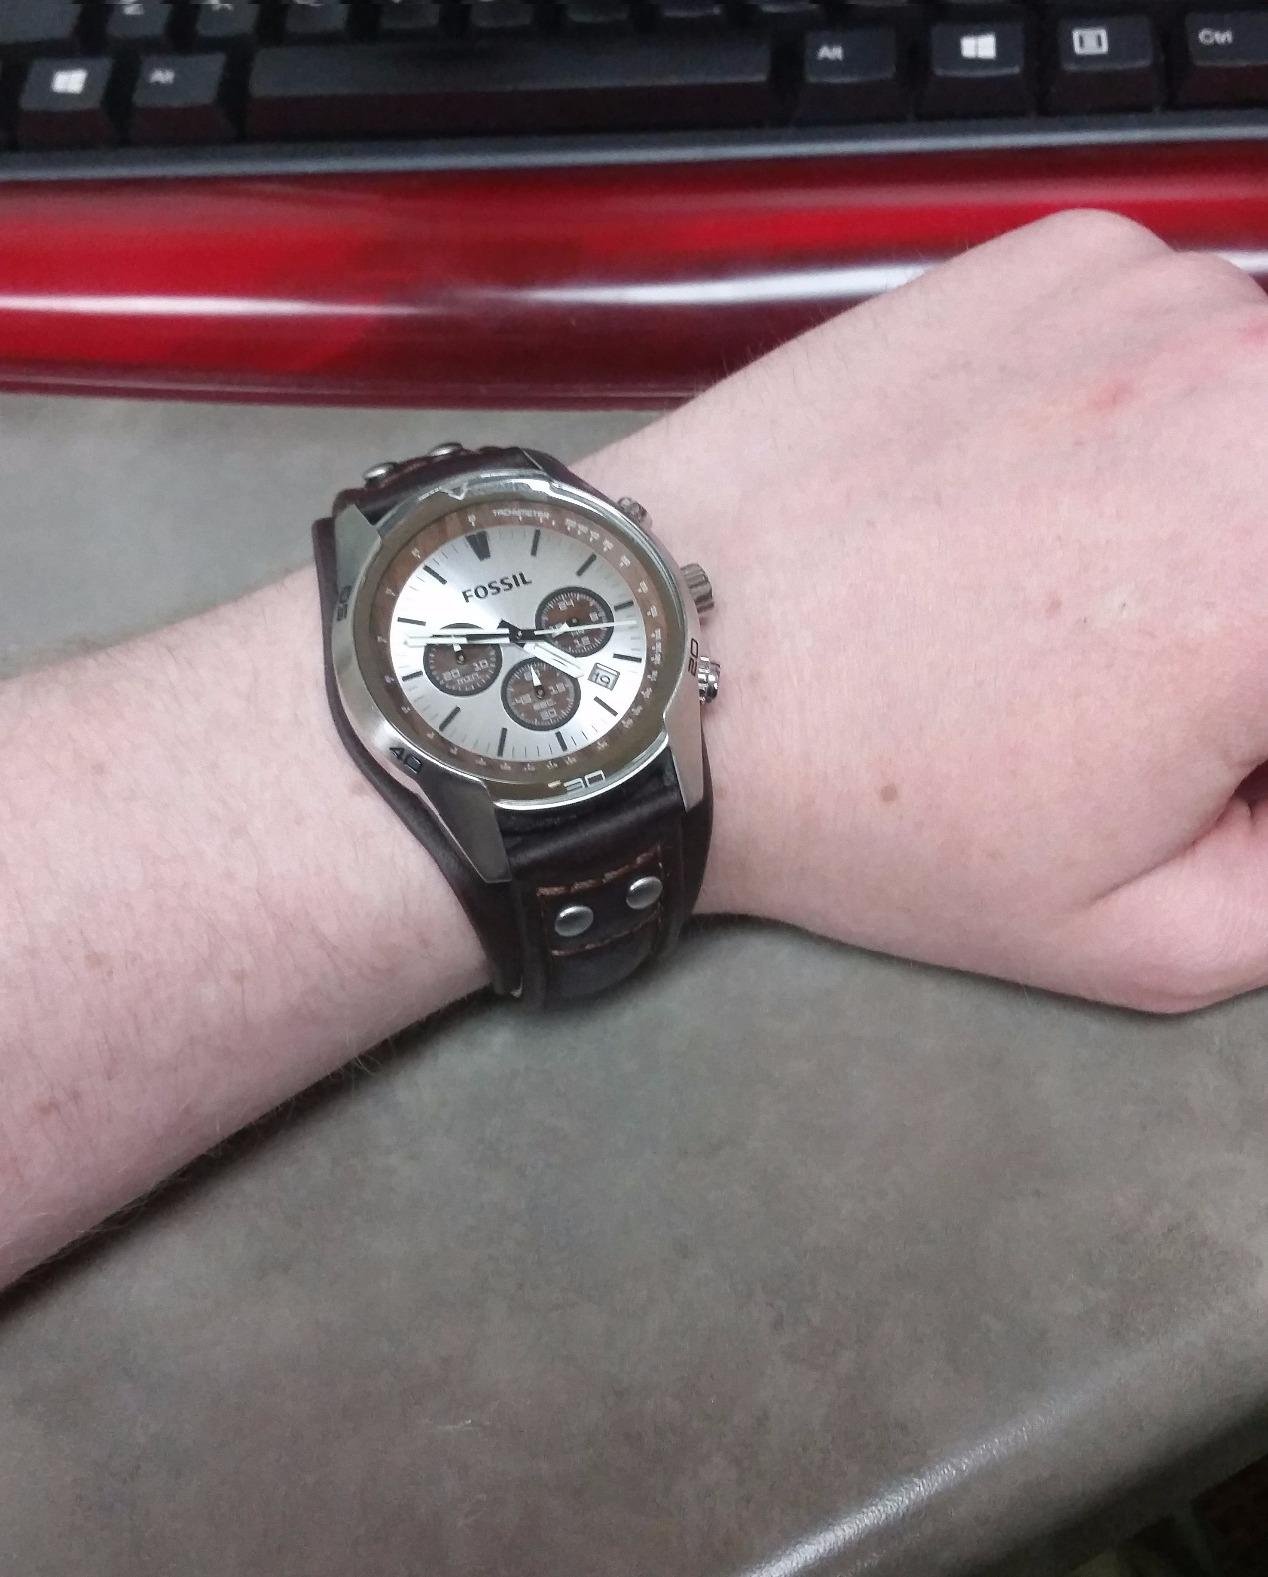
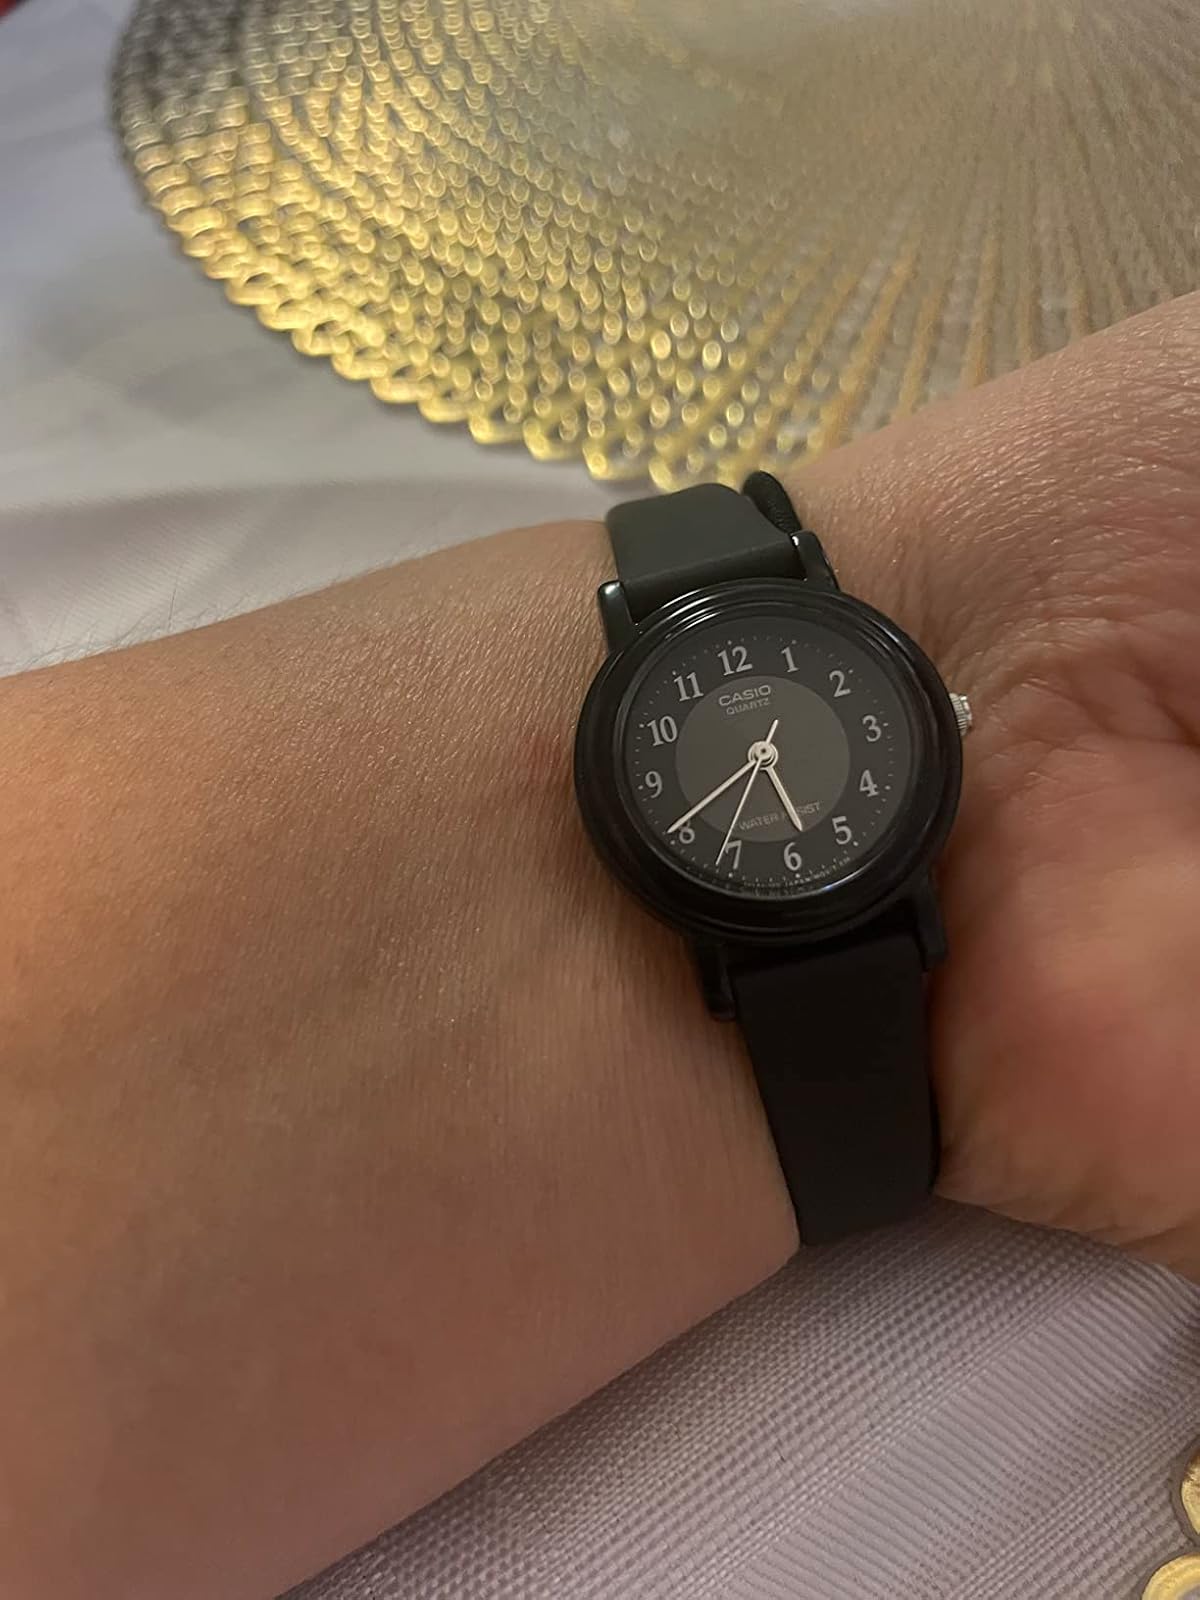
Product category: accessories_watch
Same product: no